Passover

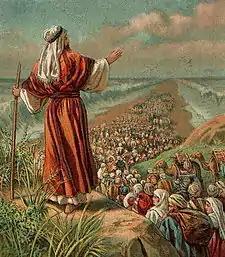
Illustration of the Exodus from Egypt, 1907

The Passover ritual is thought by modern scholars to have its origins in an apotropaic rite unrelated to the Exodus to ensure the protection of a family home, a rite conducted wholly within a clan. Ezov was employed to daub the blood of a slaughtered sheep on the lintels and door posts to ensure that demonic forces could not enter the home.